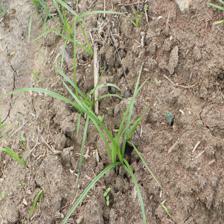
Label: Grass